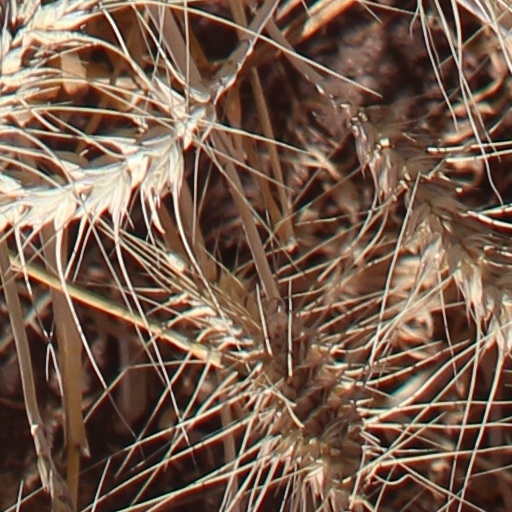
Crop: wheat